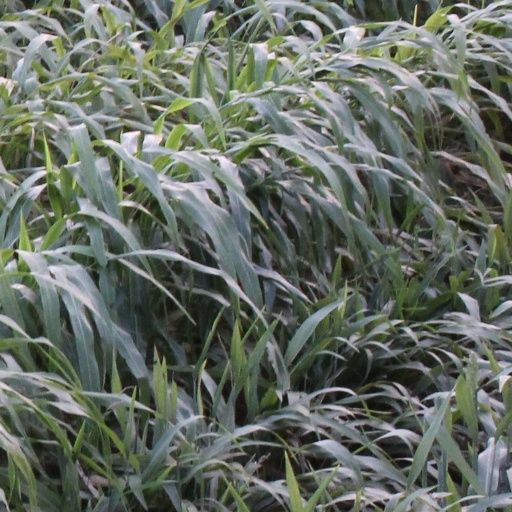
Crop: sorghum